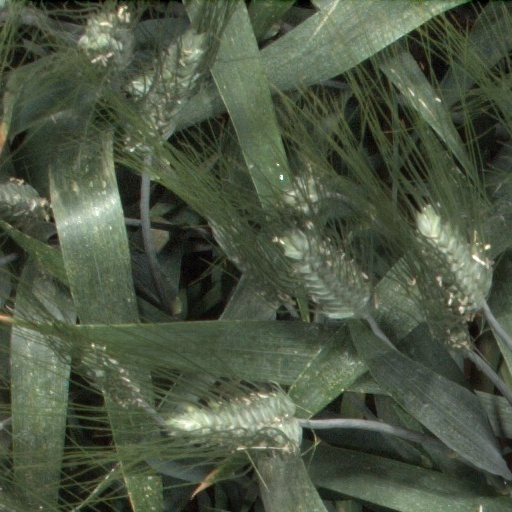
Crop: wheat